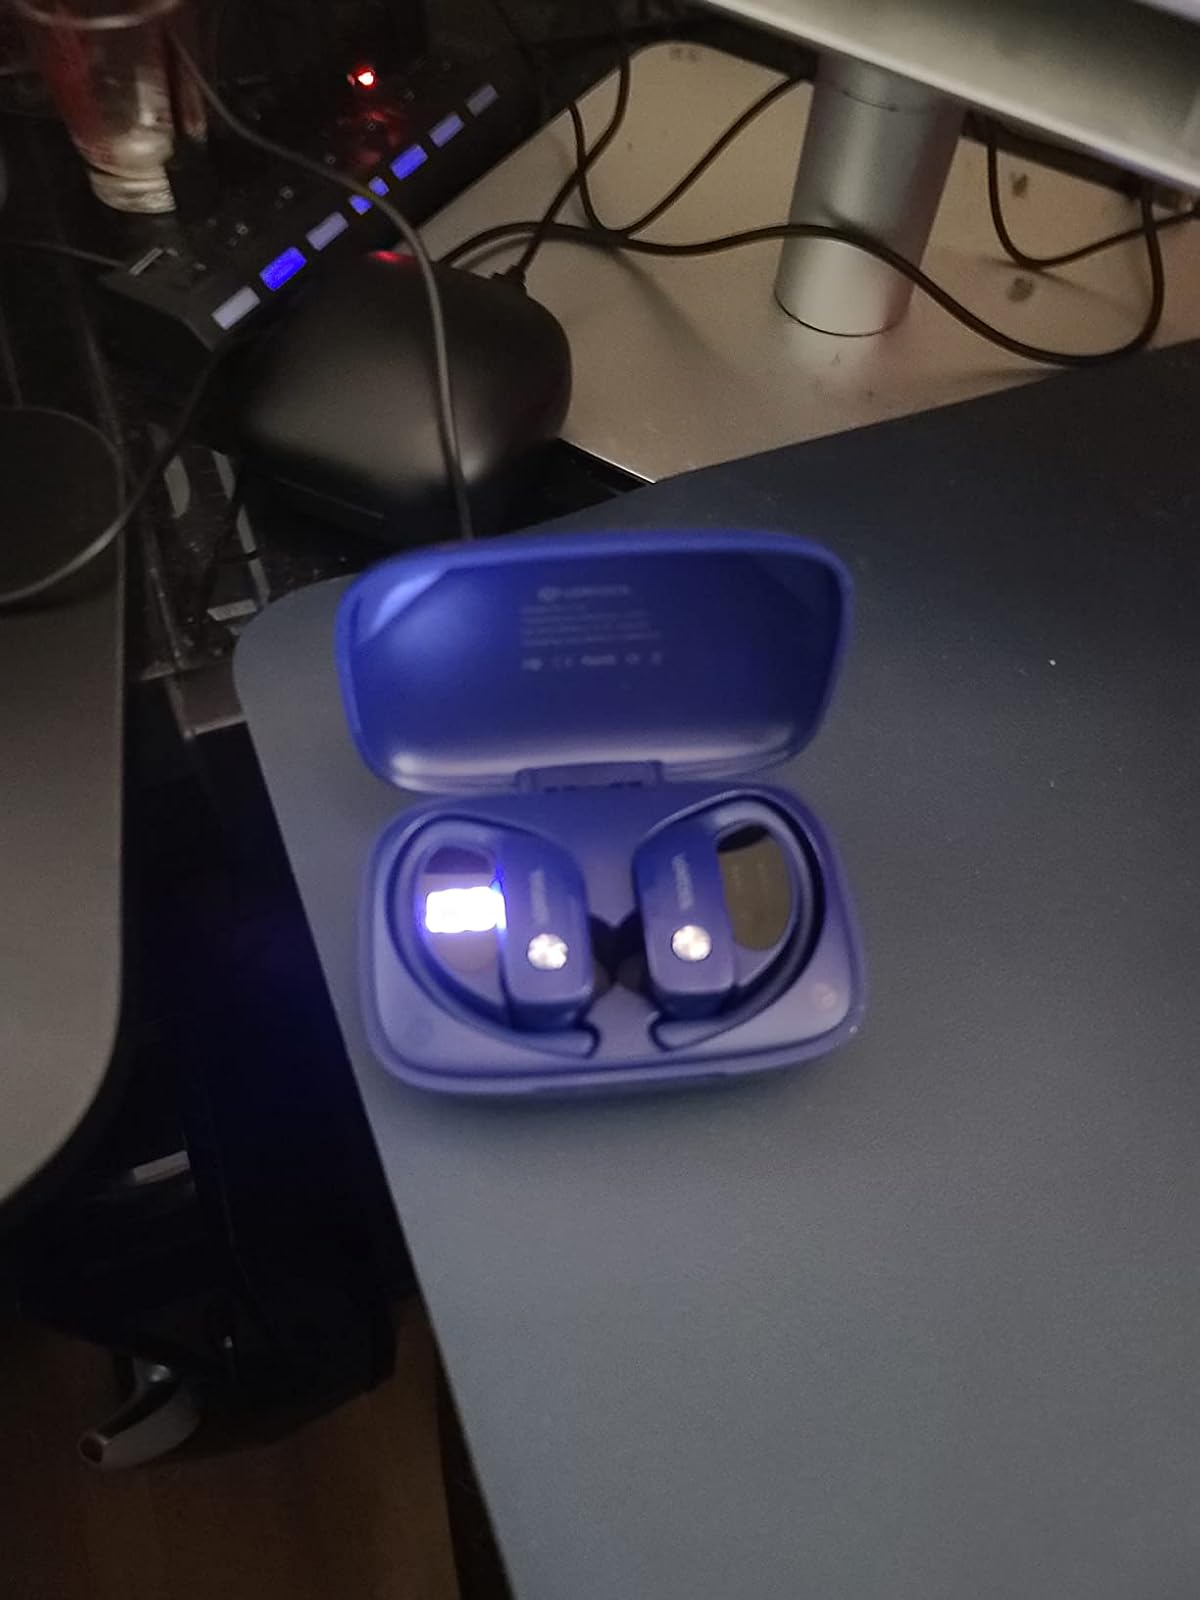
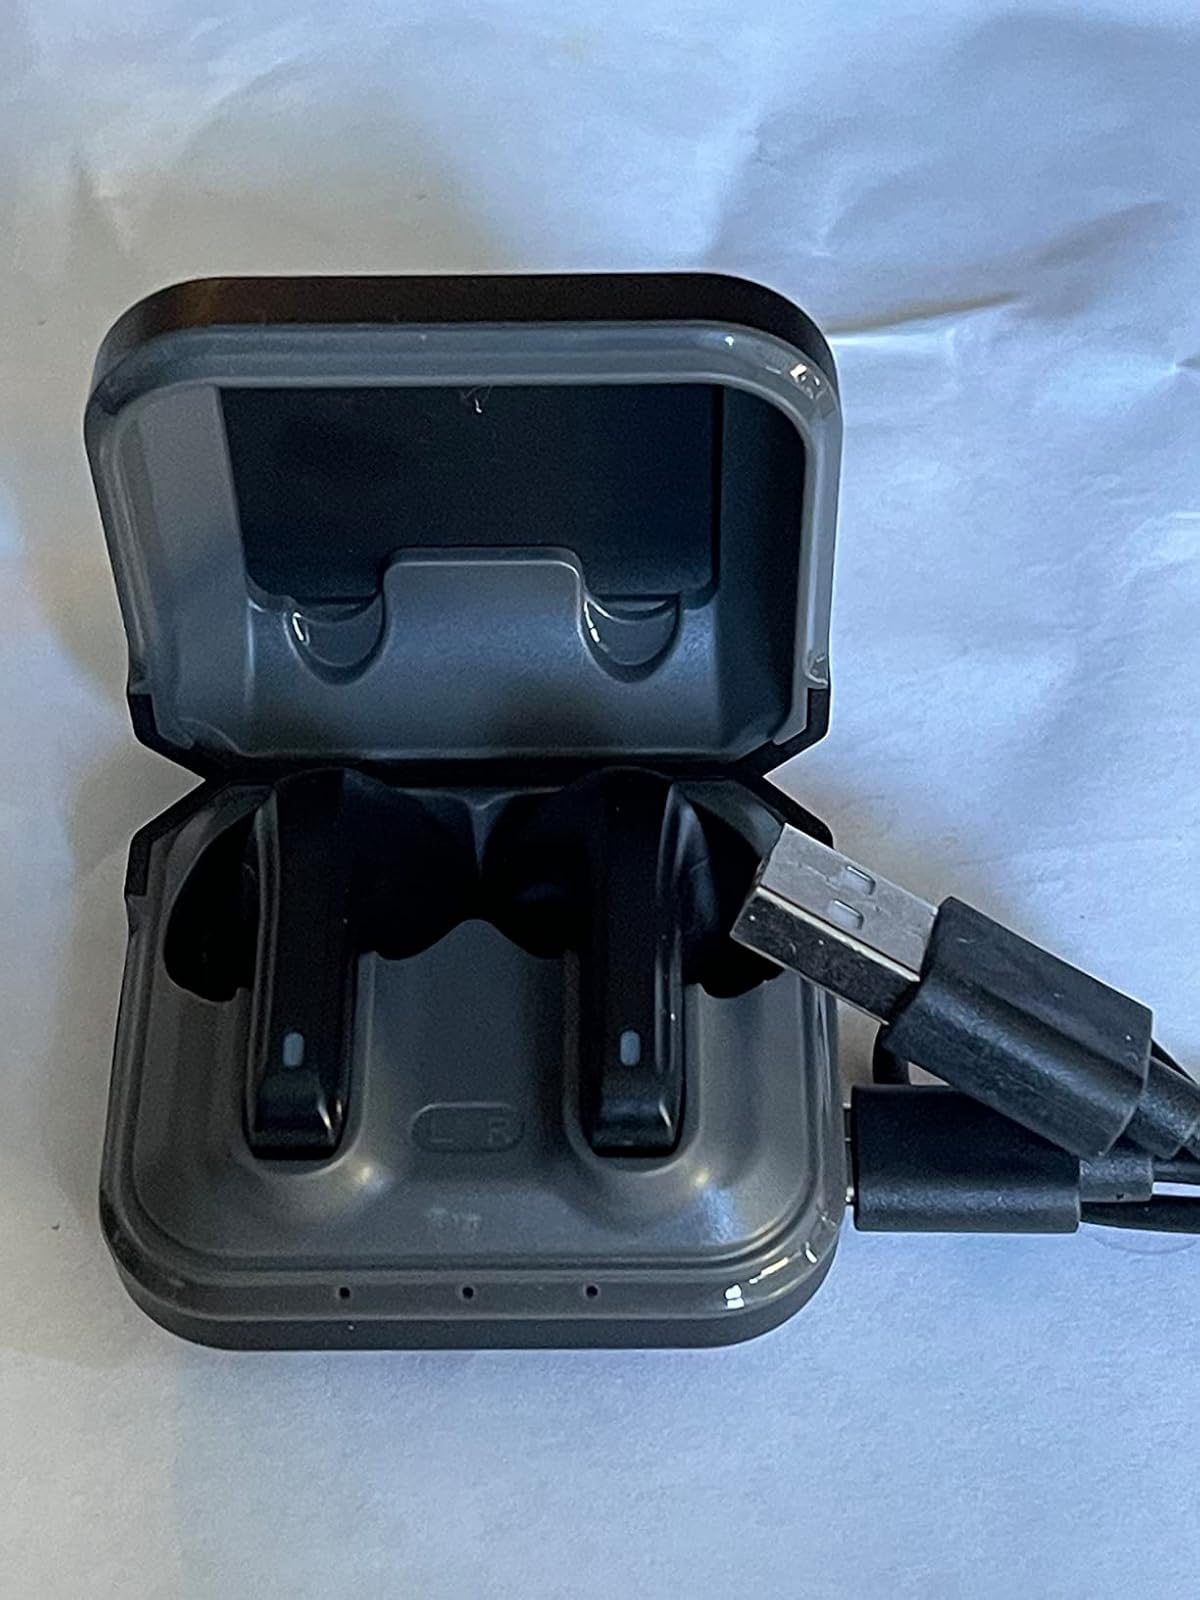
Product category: earbuds
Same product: no